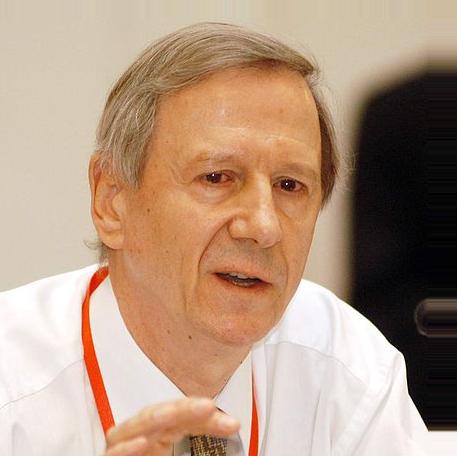
Age: 65